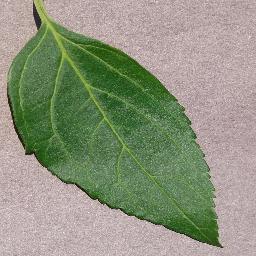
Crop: cherry
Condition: (including_sour)_healthy